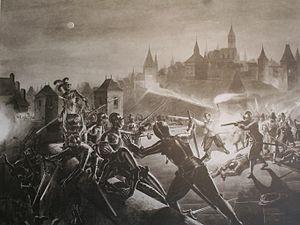
L’Escalade est une fête célébrée chaque année le 12 décembre à Genève. Elle commémore la victoire de la république protestante sur les troupes du duc de Savoie Charles-Emmanuel Iᵉʳ à l'occasion de l'attaque lancée dans la nuit du 11 au 12 décembre 1602 selon le calendrier julien.